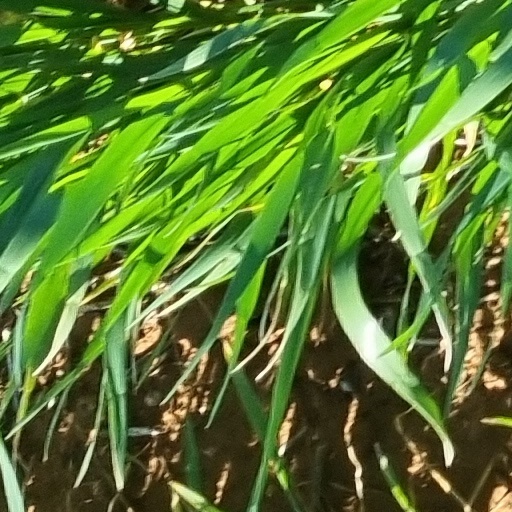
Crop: wheat